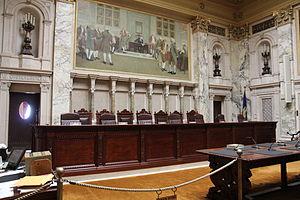
Le Wisconsin est un État du Midwest des États-Unis. Il est bordé au nord par le lac Supérieur et le Michigan, à l'est par le lac Michigan, au sud par l'Illinois et à l'ouest par l'Iowa et le Minnesota.